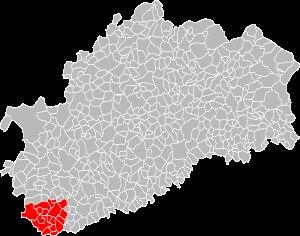
Pesmes est une commune française située dans le département de la Haute-Saône, en région Bourgogne-Franche-Comté. Elle fait partie de la région culturelle et historique de Franche-Comté.
La Résie-Saint-Martin est une commune française située dans le département de la Haute-Saône, en région Bourgogne-Franche-Comté.